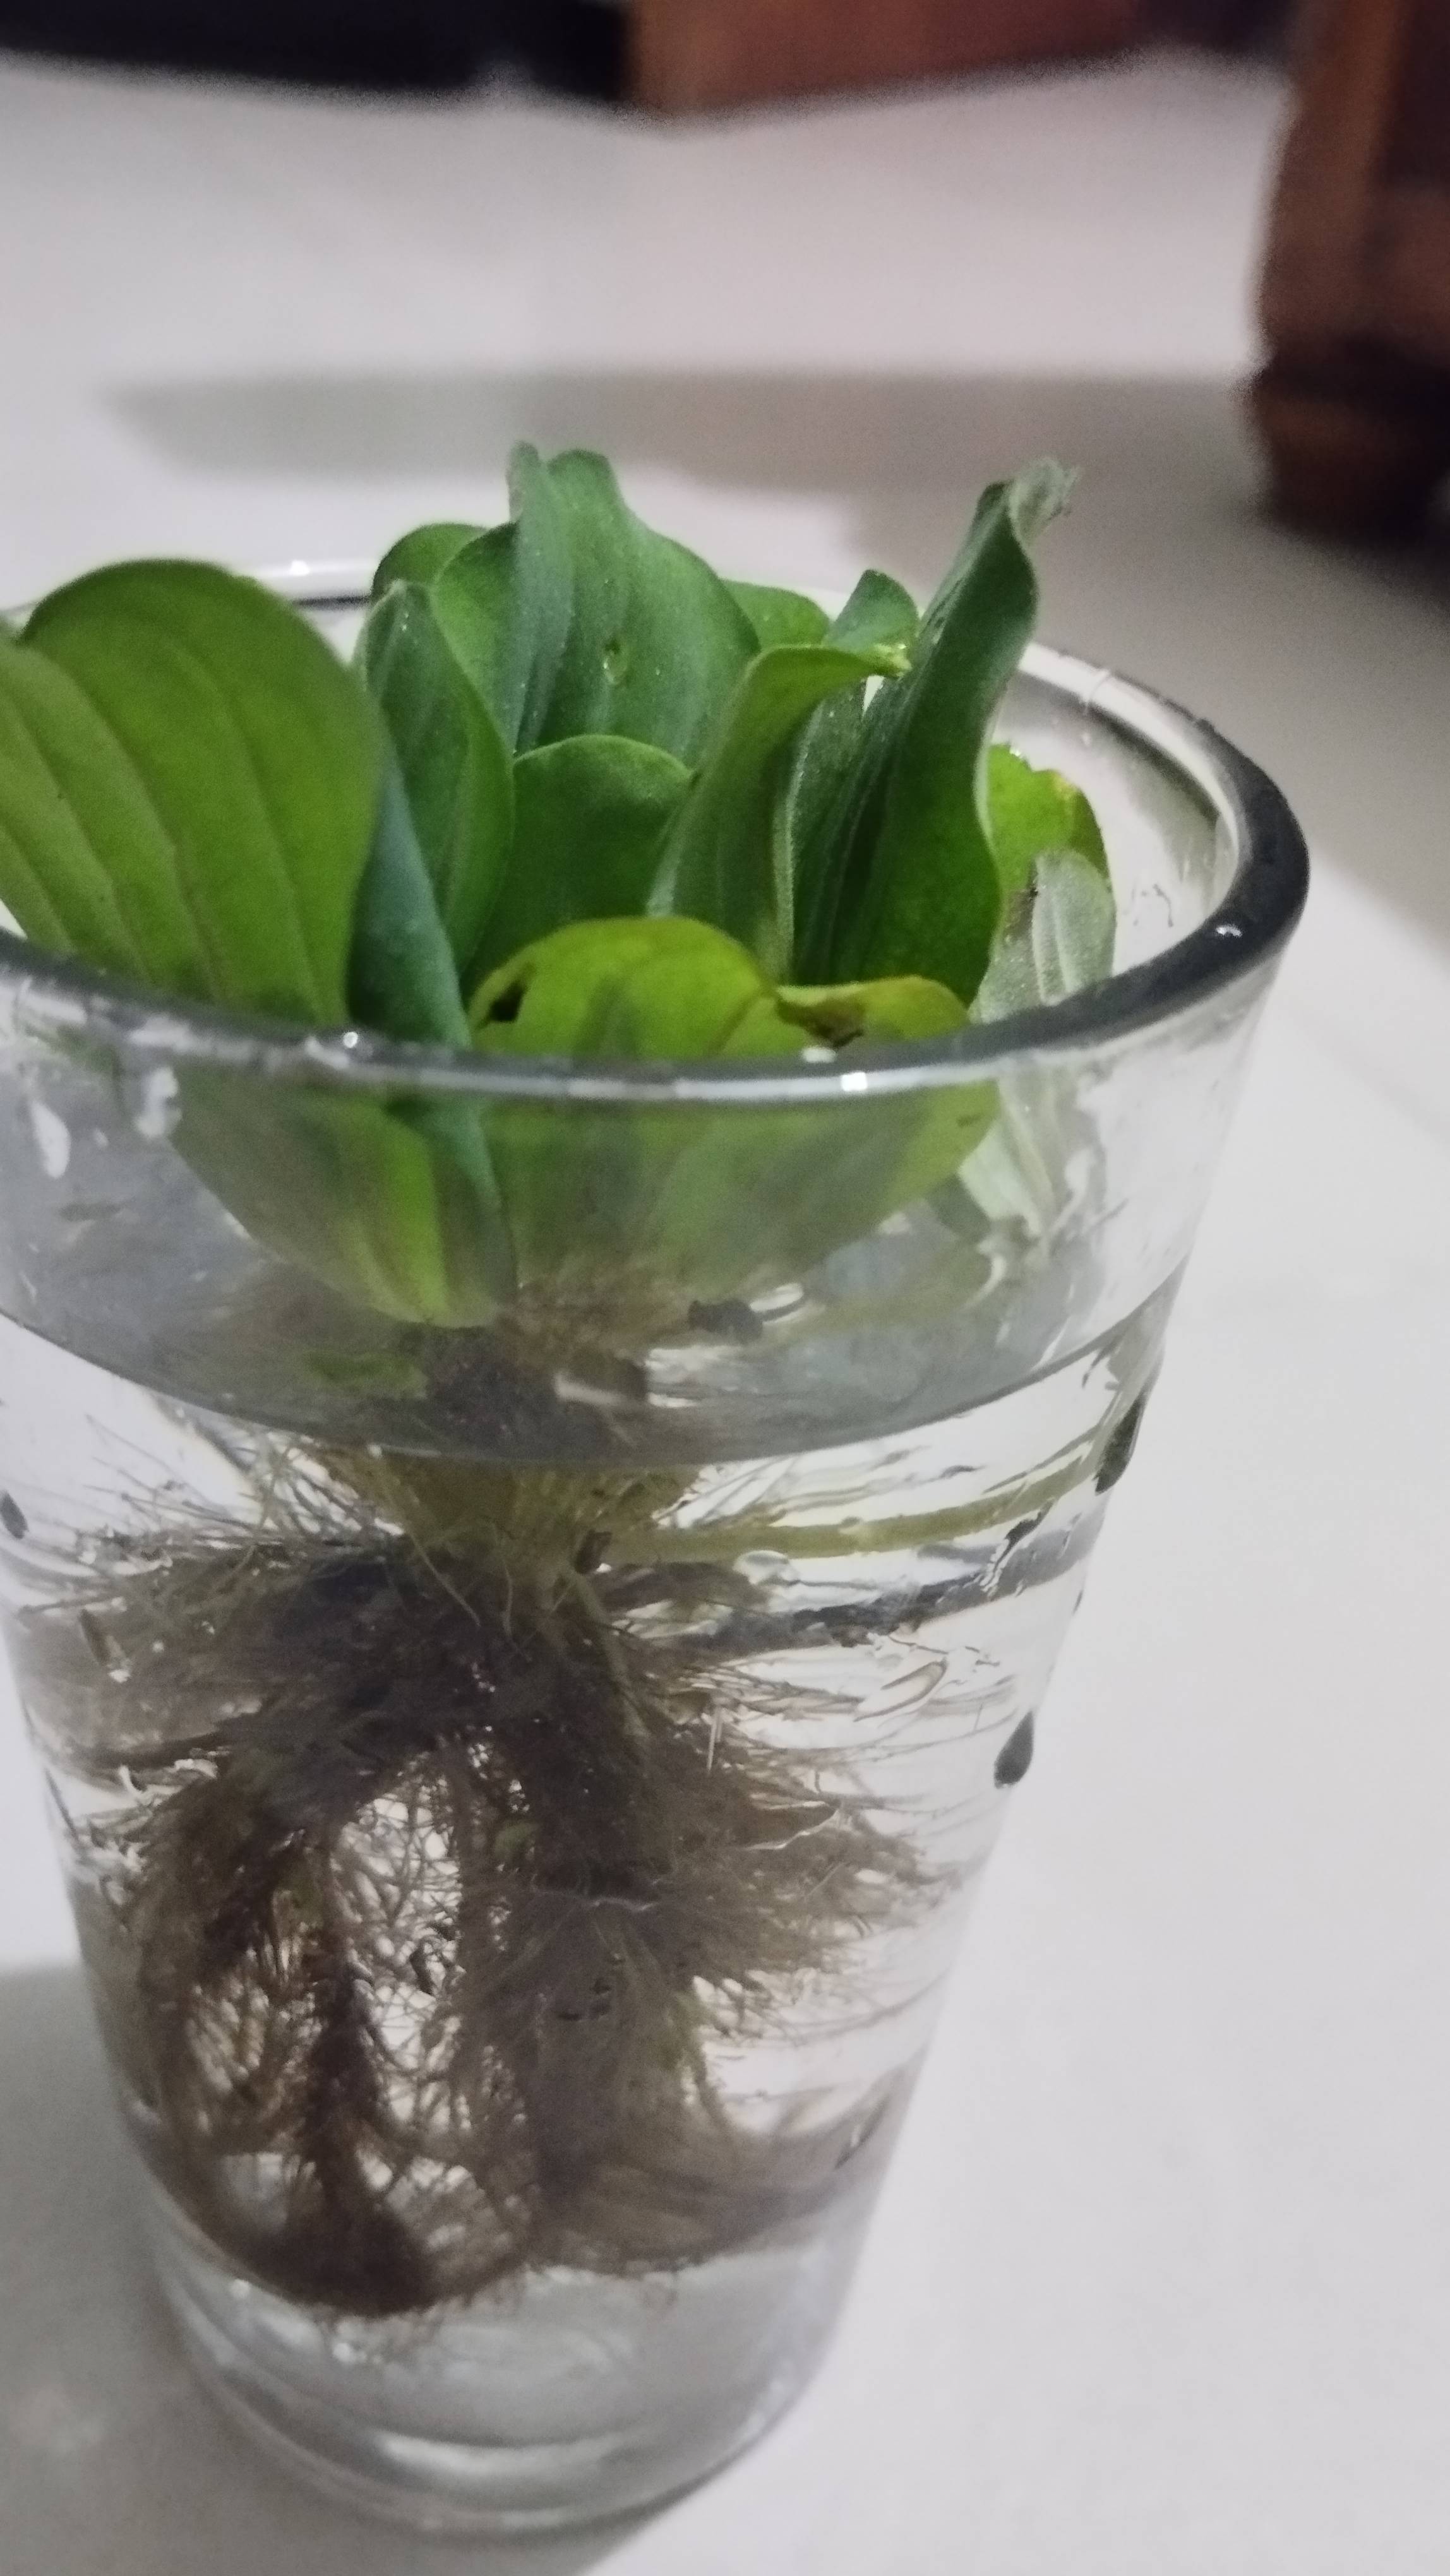
Species: Water Lettuce (Pistia stratiotes)